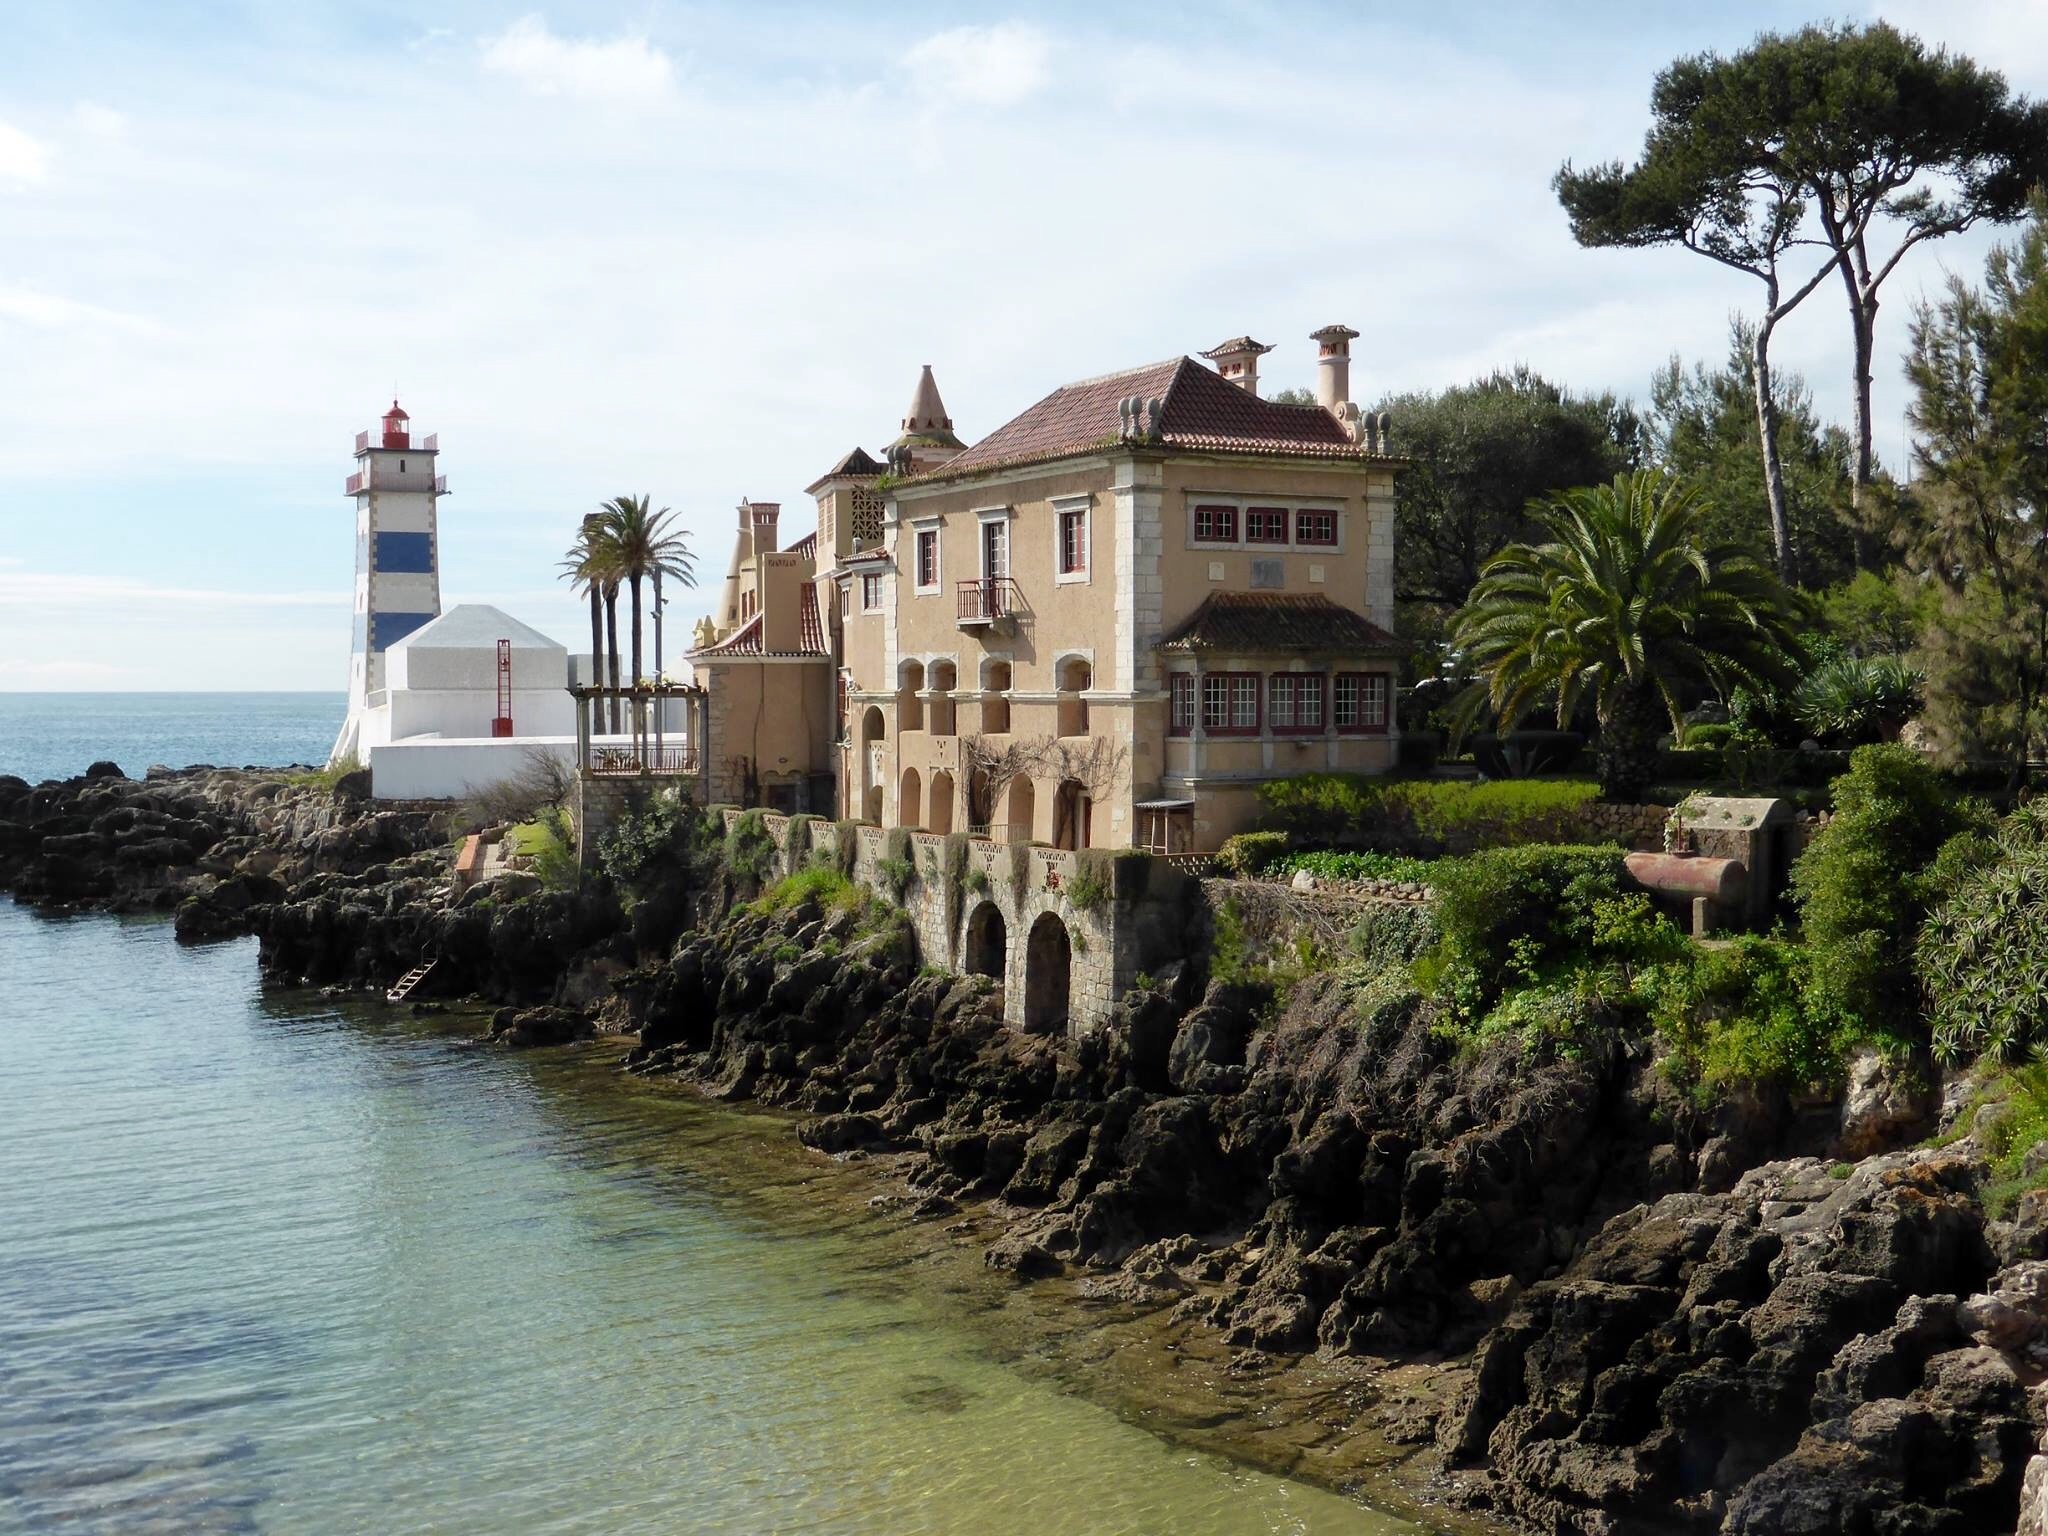
sea, coast, lighthouse, town, building, chateau, tower, castle, fortification, tourism, waterway, monastery, portugal, estate, cascais